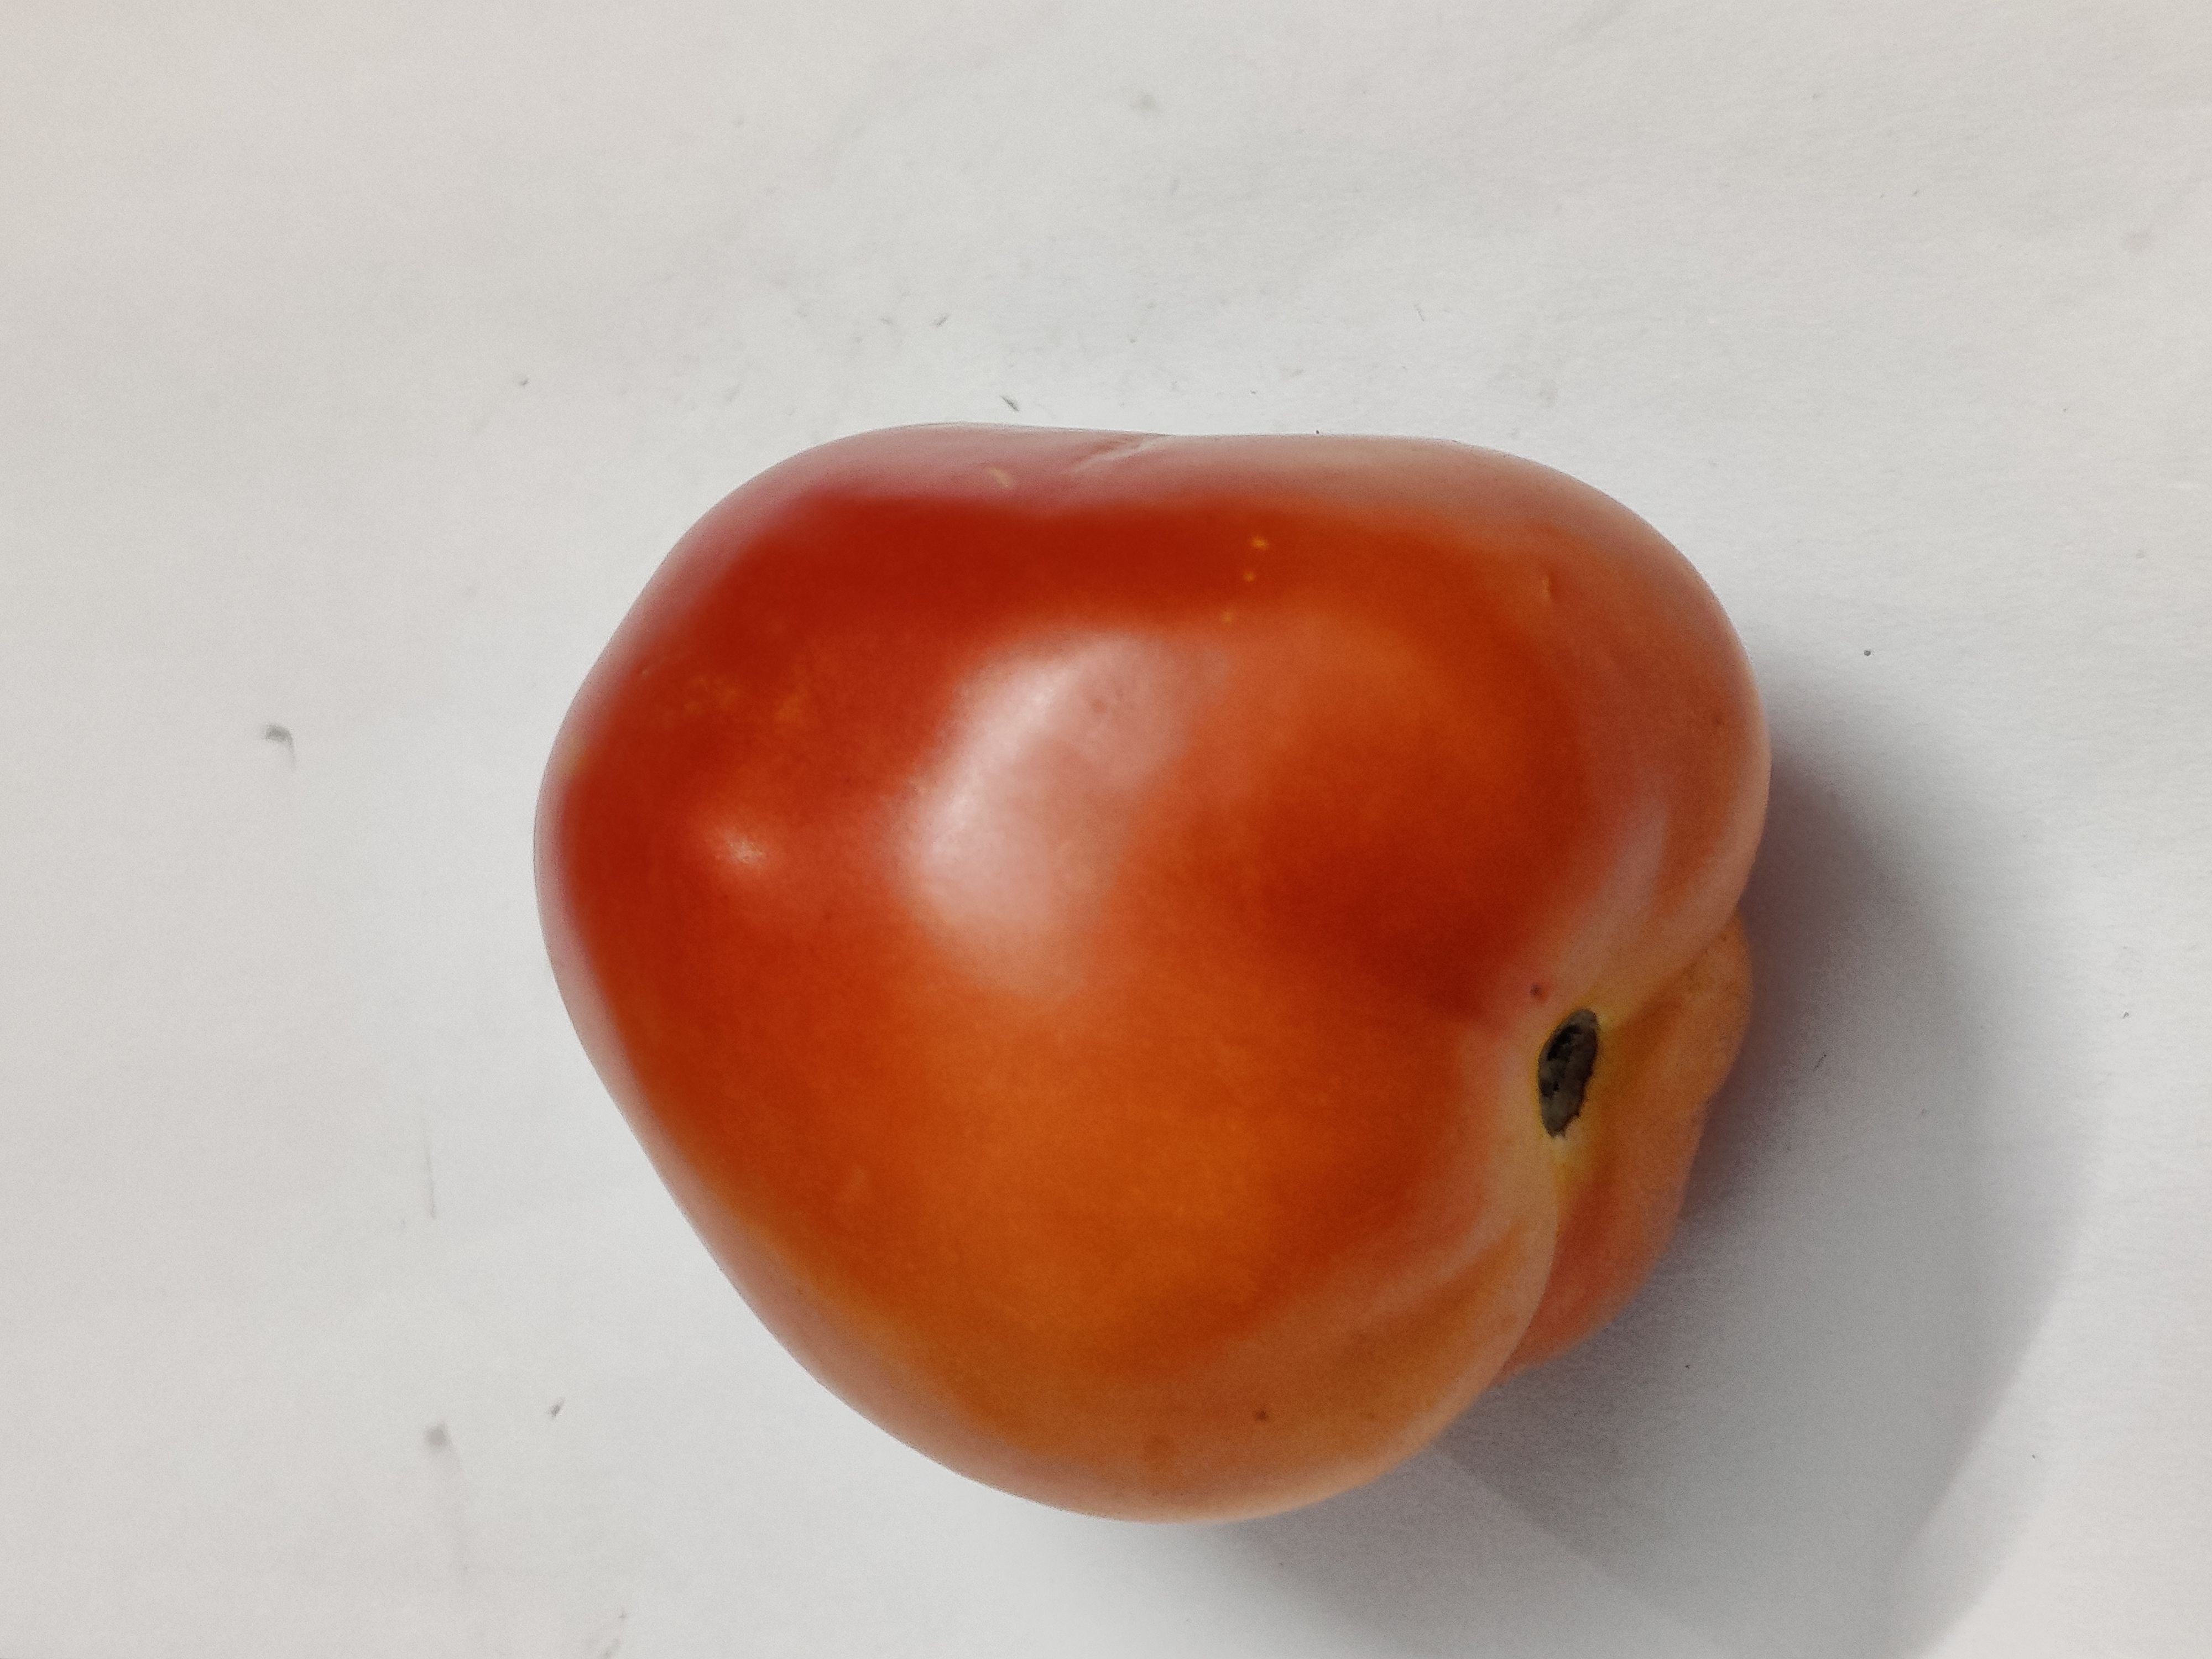
Fruit: tomatoes
Grade: 1st-grade